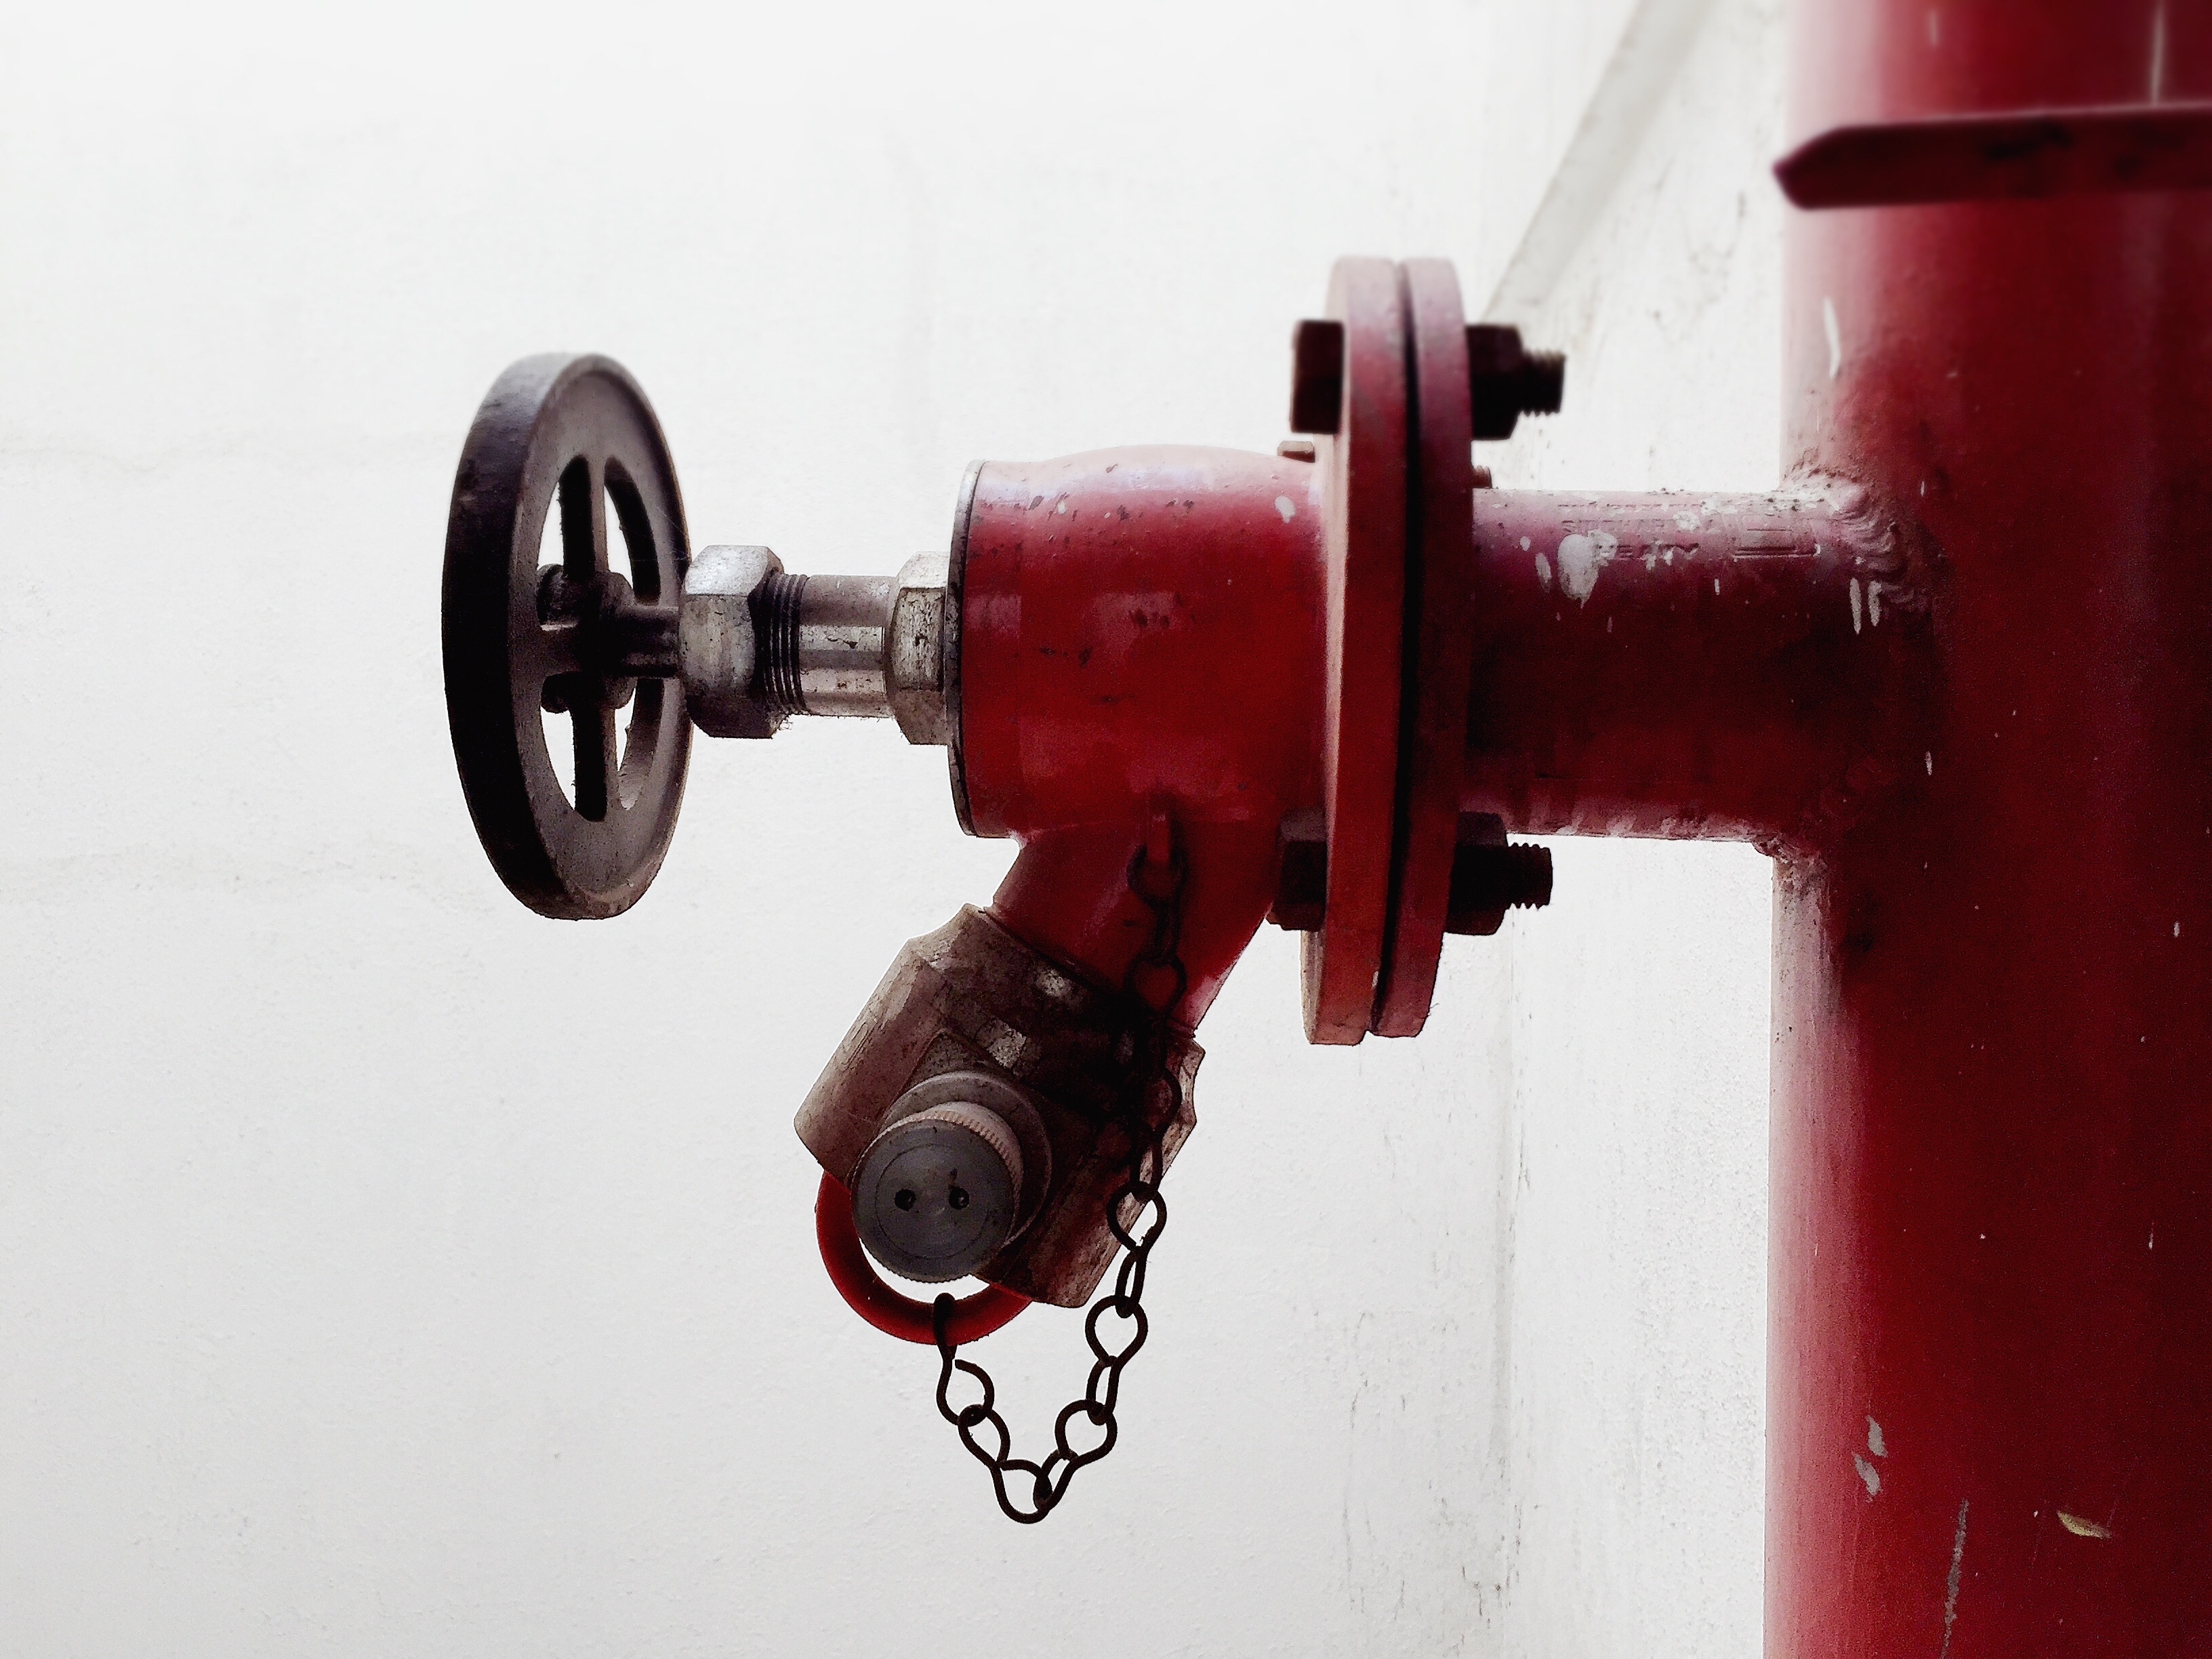
water, wheel, red, equipment, fire, industrial, machine, security, pump, close up, product, pipe, safety, hydrant, department, protection, emergency, pressure, firefighter, fireman, rescue, firetruck, valve, extinguish, extinguishing